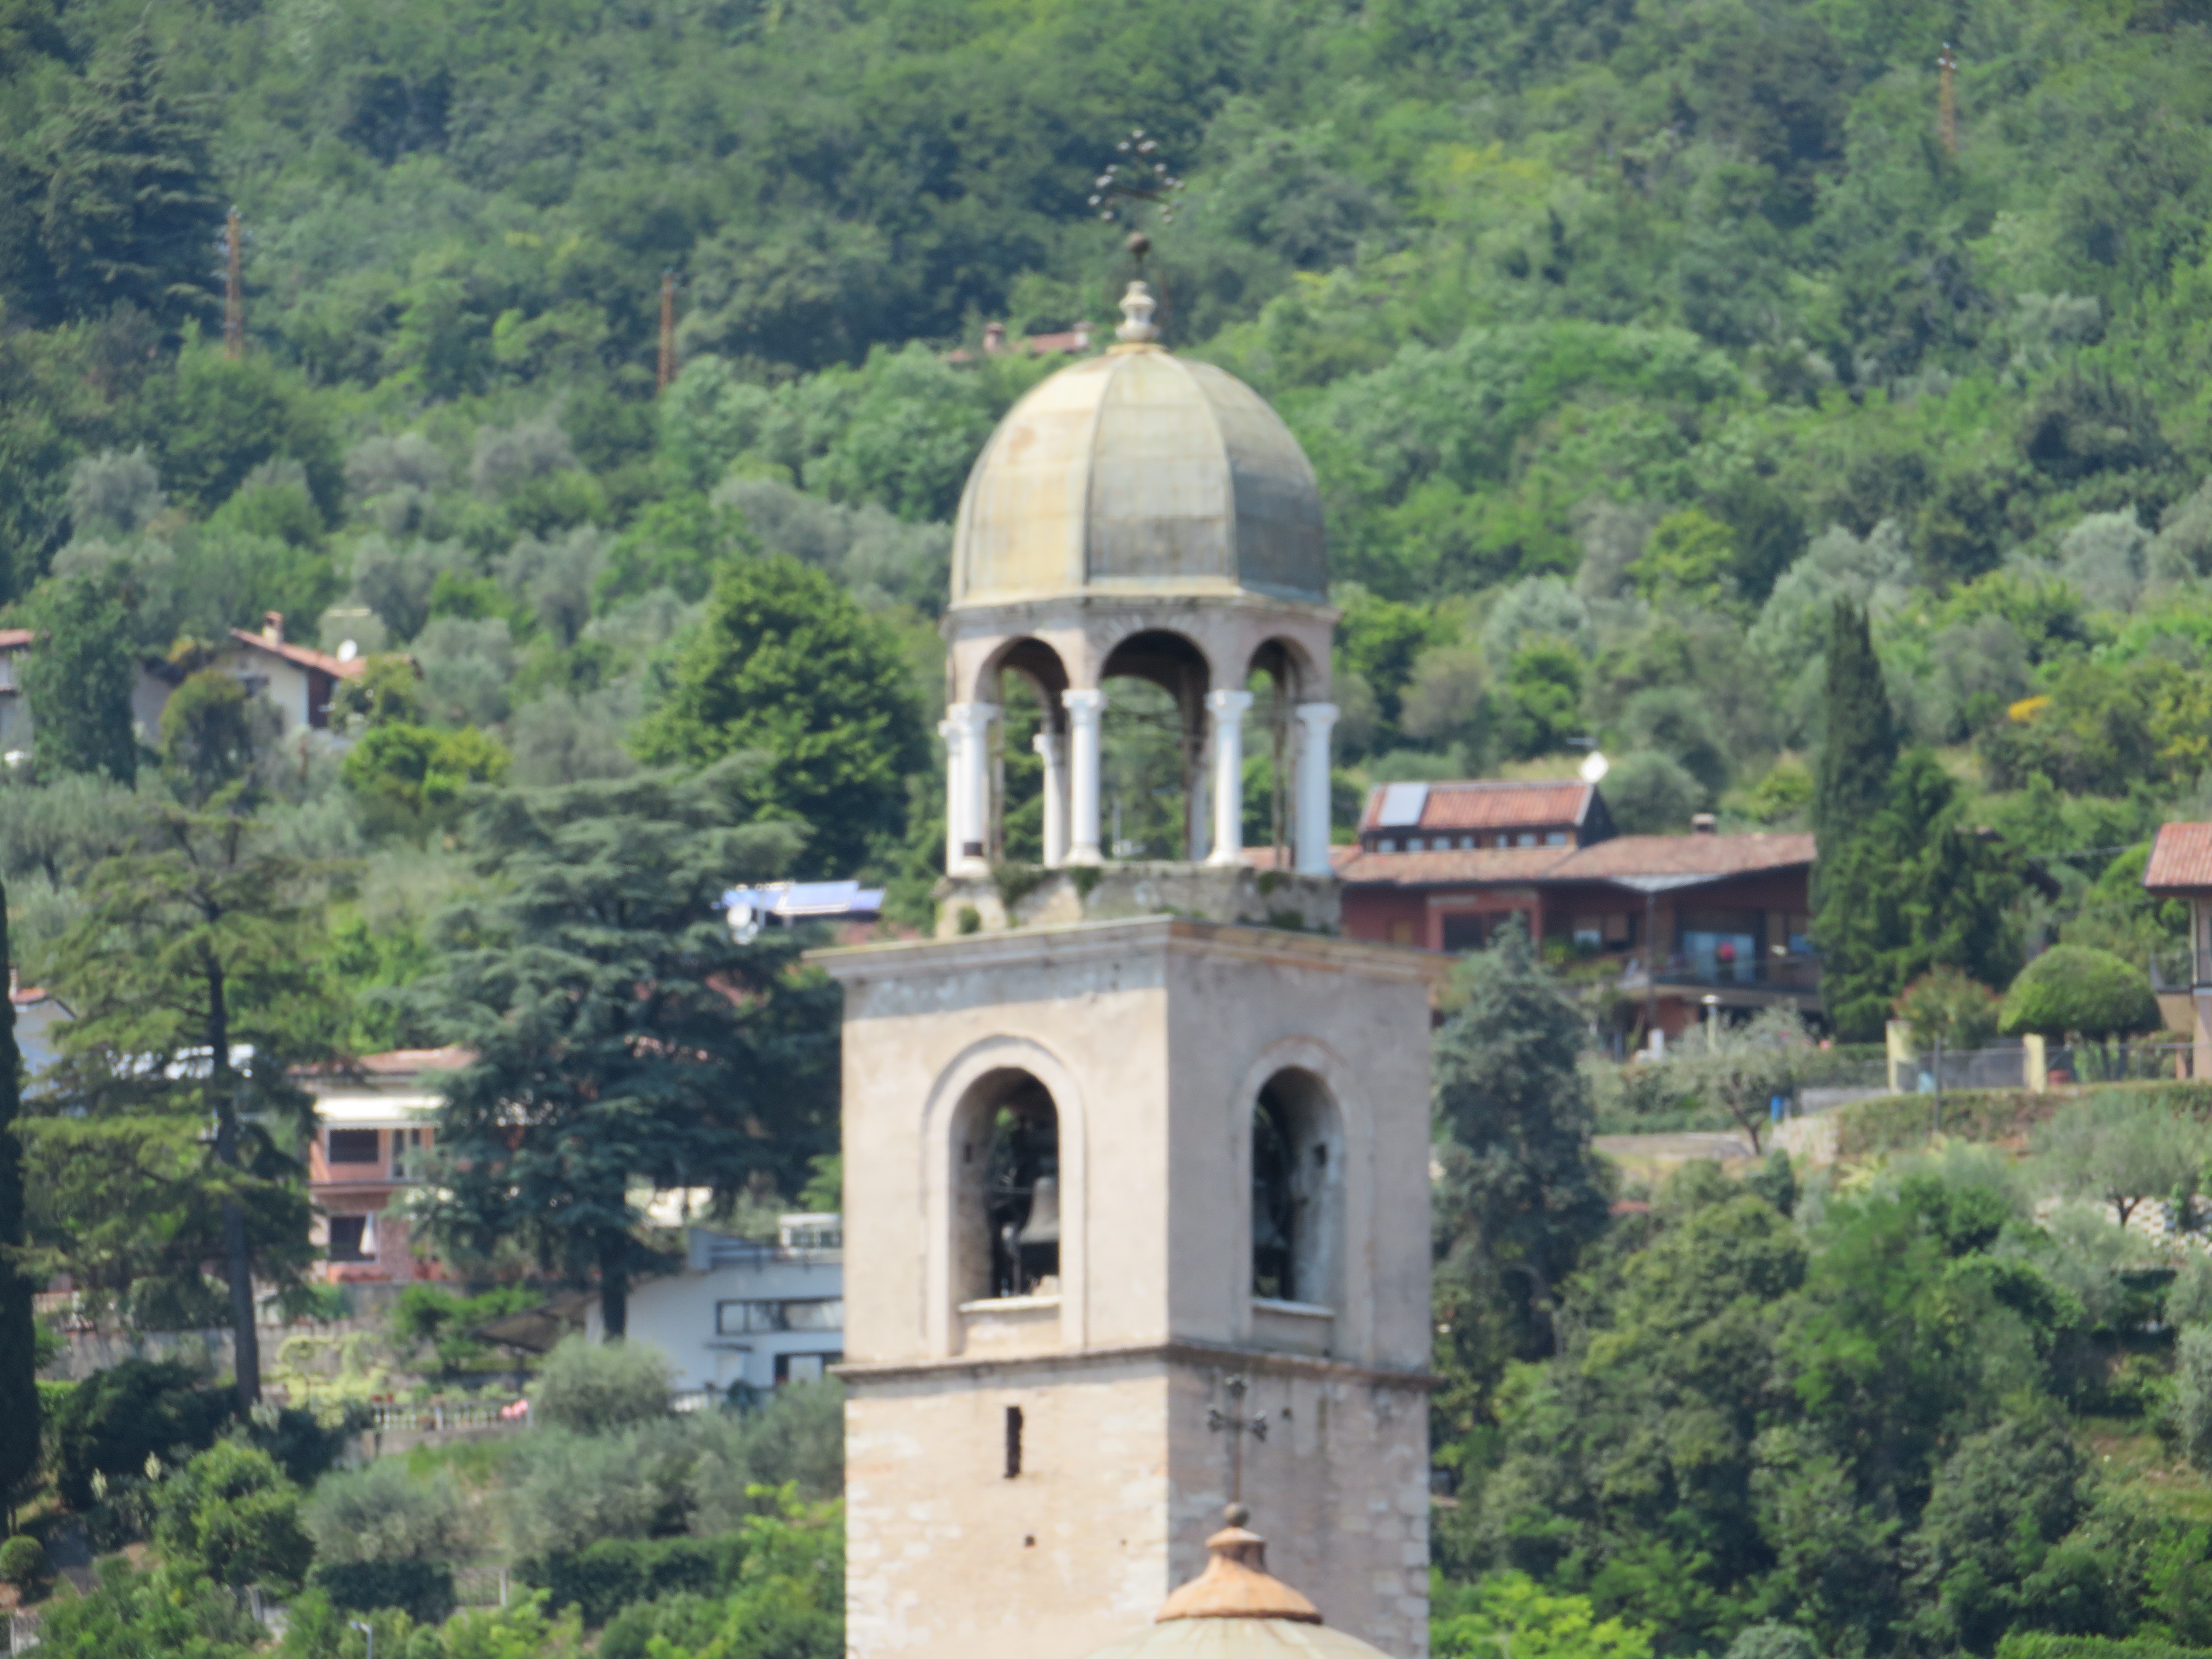
Italian church steeple, salo, italy, building, tree, roof, landscape, facade, city, arch, holy places, hill station, hill, medieval architecture, dome, historic site, byzantine architecture, plant, place of worship, tourism, urban design, palm tree, church, village, tower, monastery, estate